Paleontology in Illinois

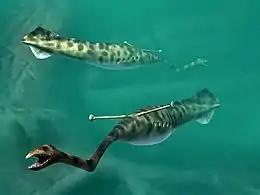
Restoration of the Tully monster.

As far back as the late 1850s significant fossil discoveries were occurring in Illinois. At this time fossils were discovered in nodules discovered at natural rock exposures along the Mazon Creek in Grundy County. Early in the 20th century, J. H. Bretz and H. A. Lowenstam studied the Silurian fossil reef systems of the Chicago area following a decline in scientific attention paid to the famous fossil reefs of similar age near Milwaukee, Wisconsin. Later, during the 1920s, strip mining for coal south of Braidwood generated piles of waste rock that would later become popular sites for fossil collection. These waste piles would later serve as the source for most Tully monster finds. During the late 1950s Francis Tully found a fossil he could not identify at the strip mines near Braidwood. He took the specimen to Chicago's Field Museum of Natural History. Researchers at the museum could not identify it either, and the specimen became known as Mr. Tully's monster. In 1966, Eugene Richardson, the Curator of Fossil Invertebrates of the Field Museum formally named the Tully monster "Tullimonstrum gregarium". Finally, in 2016, scientists after reviewing over 1,000 fossilized Tully Monsters placed it in the same phylum as, and possibly related to, lampreys. The Tully monster is one of the few officially designated state fossils to be endemic to its state of origins.